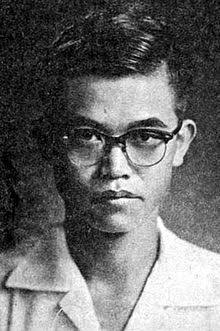
จิตร ภูมิศักดิ์

| name = จิตร ภูมิศักดิ์
| image = Chit.jpg
| caption = จิตร ไม่ทราบปีที่ถ่าย
| birth_name = สมจิตร ภูมิศักดิ์
| birth_place = อำเภอประจันตคาม จังหวัดปราจีนบุรี ประเทศสยาม
| death_place = อำเภอวาริชภูมิ จังหวัดสกลนคร ประเทศไทย
| death_cause = ถูกล้อมยิง
| alma_mater = คณะอักษรศาสตร์ จุฬาลงกรณ์มหาวิทยาลัย
| party = พรรคคอมมิวนิสต์แห่งประเทศไทย (พ.ศ. 2508–2509)
| father = ศิริ ภูมิศักดิ์
| mother = แสงเงิน ฉายาวงศ์
| other_names = สหายปรีชา
| occupation = นักเขียน, อาจารย์, นักประวัติศาสตร์, นักภาษาศาสตร์, นักกิจกรรม
| criminal_charge = กระทำการเป็นคอมมิวนิสต์
| criminal_status = ถูกคุมขังก่อนพิจารณาคดี และยกฟ้อง
| signature = ChitPhumisakSignature.png
จิตร ภูมิศักดิ์ (25 กันยายน พ.ศ. 2473 – 5 พฤษภาคม พ.ศ. 2509) เกิดที่อำเภอประจันตคาม จังหวัดปราจีนบุรี เป็นนักประวัติศาสตร์ นักกิจกรรม นักคิดด้านการเมือง นักภาษาศาสตร์ชาวไทย ผลงานของเขาได้รับยกย่องเป็นหนังสือดี 100 เล่มที่คนไทยควรอ่านถึง 3 รายการ
จิตรเป็นนักวิชาการคนแรก ๆ ที่กล้าถกเถียงคัดค้านปราชญ์คนสำคัญ ด้วยวิธีคิดที่มีเหตุผลลุ่มลึก มีความโดดเด่นจากผลงานการค้นคว้าทางวิชาการที่แปลกใหม่และลึกซึ้ง ขณะเดียวกันจิตรยังมีความคิดต่อต้านระบบเผด็จการและการใช้อำนาจกดขี่ของชนชั้นสูงมาโดยตลอด
แม้ว่าจะมีผลงานหลากหลายแขนง แต่อุดมการณ์ทางการเมืองและเศรษฐกิจของเขาเป็นปรปักษ์กับระบอบทหารที่ต่อต้านคอมมิวนิสต์อย่างเข้มข้นในเวลานั้น จนทำให้ตัดสินใจไปเข้าร่วมต่อสู้กับพรรคคอมมิวนิสต์แห่งประเทศไทย ก่อนถูกยิงเสียชีวิต กระนั้นผลงานและแนวคิดของเขาเป็นส่วนหนึ่งของพลังผลักดันให้เกิดเหตุการณ์ 14 ตุลาธนาพล อิ๋วสกุล และคณะ. 5 พ.ค. 2509 จิตร ภูมิศักดิ์ จบชีวิตอย่างไร้ค่าที่สกลนคร ก่อนกำเนิดอีกครั้งหลัง 14 ตุลาฯ "ศิลปวัฒนธรรม ฉบับพฤษภาคม 2547" สืบค้น 5 พฤษภาคม พ.ศ. 2564. . และยังมีอิทธิพลอยู่เรื่อยมา
== ประวัติ ==
ไฟล์:Chit Phumisak - Childhood.jpg|thumbnail|จิตร ภูมิศักดิ์ ในวัยเด็ก
จิตรเป็นบุตรของศิริ ภูมิศักดิ์ กับแสงเงิน ฉายาวงศ์ มีชื่อเดิมว่า "สมจิตร ภูมิศักดิ์" แต่ต่อมาเปลี่ยนเป็น "จิตร" เพียงคำเดียว ตามนโยบายตั้งชื่อให้ระบุเพศชายหญิงอย่างชัดเจน ของ แปลก พิบูลสงคราม|จอมพล ป. พิบูลสงคราม บิดาเป็นผู้มีความคิดก้าวหน้าและถือว่าหัวสมัยใหม่มากสำหรับคนในยุคนั้น มีการรับเทคโนโลยีใหม่ ๆ จากต่างประเทศเข้ามาใช้ เป็นผลทำให้ความคิดของผู้เป็นบุตรมีความก้าวหน้าและเปิดกว้างมากกว่าเด็กในสมัยนั้น
พ.ศ. 2479 จิตรติดตามบิดา ซึ่งรับราชการเป็นนายตรวจสรรพสามิต เดินทางไปรับราชการยังจังหวัดกาญจนบุรี และเข้ารับการศึกษาชั้นประถมที่โรงเรียนประจำจังหวัดกาญจนบุรี จนถึงปี พ.ศ. 2482 จิตรย้ายมาอยู่ที่จังหวัดสมุทรปราการ อีก 7 เดือนบิดาก็ได้รับคำสั่งย้ายไปรับราชการในจังหวัดพระตะบอง|เมืองพระตะบอง (ปัจจุบันอยู่ในประเทศกัมพูชา) จิตรจึงย้ายตามไปด้วย และได้เข้าศึกษาชั้นมัธยมที่นั้น
พ.ศ. 2490 ประเทศไทยเสียพระตะบองให้ฝรั่งเศส จิตรจึงอพยพตามมารดากลับไทย ระหว่างที่ครอบครัวเขายังอยู่ที่เมืองพระตะบอง มารดาเดินทางไปค้าขายที่จังหวัดลพบุรี ขณะที่จิตรและพี่สาว เดินทางมาศึกษาต่อในกรุงเทพมหานคร โดยจิตรเข้าเรียนที่โรงเรียนเบญจมบพิตร (โรงเรียนมัธยมวัดเบญจมบพิตรในปัจจุบัน) และสอบเข้าโรงเรียนเตรียมอุดมศึกษา และคณะอักษรศาสตร์ จุฬาลงกรณ์มหาวิทยาลัย ในที่สุด
จิตร เคยคบหากับเวียน เกิดผล ตั้งแต่สมัยเรียนมัธยม แล้วใช้ชีวิตอยู่ร่วมกันอยู่นาน แต่ก็เลิกรากันไป โดยไม่ได้แต่งงานกัน
== การเคลื่อนไหวทางการเมือง ==
ไฟล์:Chit_Phumisak_-_Angor_Wat_Cambodia.jpg|thumb|จิตร ภูมิศักดิ์ ณ ที่ นครวัดกัมพูชา
จิตรเริ่มเป็นที่รู้จักจากกรณี "โยนบก" เมื่อครั้งที่เขาเป็นสาราณียากรให้กับหนังสือประจำปีของจุฬาลงกรณ์มหาวิทยาลัย ในปี พ.ศ. 2496 ในครั้งนั้นเขาเปลี่ยนเนื้อหาของหนังสือโดยลงบทความสะท้อนปัญหาสังคม ประณามผู้เอารัดเอาเปรียบในสังคม ระหว่างการพิมพ์หนังสือได้ถูกตำรวจสันติบาลอายัด และมีการสอบสวนจิตรที่หอประชุมใหญ่ จุฬาลงกรณ์มหาวิทยาลัย ในเหตุการณ์นั้น จิตรถูกกลุ่มนิสิตที่นำโดยนายสีหเดช บุนนาค คณะวิศวกรรมศาสตร์ จุฬาลงกรณ์มหาวิทยาลัย|คณะวิศวกรรมศาสตร์ จับโยนบกลงจากเวทีหอประชุม ทำให้จิตรได้รับบาดเจ็บต้องเข้าโรงพยาบาลและพักรักษาตัวอยู่หลายวัน ต่อมาทางมหาวิทยาลัยได้ตั้งคณะกรรมการพิจารณาโทษและมีมติให้จิตรถูกพักการเรียนเป็นเวลา 1 ปี คือในปี พ.ศ. 2497 จิตร ภูมิศักดิ์ กับกรณีโยนบก “28 ตุลาคม 2496” "ศิลปวัฒนธรรม ฉบับพฤษภาคม 2547" .
ระหว่างถูกพักการเรียน จิตรได้ไปสอนวิชาภาษาไทยที่โรงเรียนอินทร์ศึกษา แต่สอนได้ไม่นานก็ถูกไล่ออก เนื่องจากถูกกล่าวหาว่ามีหัวก้าวหน้ามากเกินไป จิตรจึงไปทำงานกับหนังสือพิมพ์ไทยใหม่ ในช่วงเวลาดังกล่าวนี้เอง ที่จิตรได้สร้างสรรค์ผลงานการวิจารณ์ที่มีคุณค่าต่อวงวิชาการไทยหลายเรื่อง เช่น การวิจารณ์วรรณศิลป์ วิจารณ์หนังสือ วิจารณ์ภาพยนตร์ โดยใช้นามปากกา "บุ๊คแมน" และ "มูฟวี่แมน"
ในงานเขียน "โฉมหน้าศักดินาไทย" จิตรใช้วิธีวิเคราะห์แบบวัตถุนิยมทางประวัติศาสตร์ในสำนักลัทธิมากซ์
ปี พ.ศ. 2498 เขากลับเข้าเรียนอีกครั้งและสำเร็จปริญญาอักษรศาสตร์บัณฑิตในปี พ.ศ. 2500 จากนั้นก็เข้าเป็นอาจารย์ที่"วิทยาลัยเพชรบุรีวิทยาลงกรณ์" และศึกษาต่อระดับปริญญาโทที่วิทยาลัยวิชาการศึกษาประสานมิตร
จิตรถูกจับเมื่อวันที่ 21 ตุลาคม พ.ศ. 2501 ในข้อหากระทำการอันเป็นคอมมิวนิสต์ โดยมีการนำตัวไปคุมขังหลายที่ และย้ายไปขังที่คุกลาดยาวใน พ.ศ. 2503 วันที่ 3 ธันวาคม พ.ศ. 2506 อัยการศาลทหารกรุงเทพฯ ยื่นฟ้องจิตรตามพระราชบัญญัติป้องกันการกระทำอันเป็นคอมมิวนิสต์ พ.ศ. 2495 ในคดีนี้ผู้พิพากษาให้สัมภาษณ์ว่า รัฐบาลได้ออกกฎหมายนิรโทษกรรมในโอกาสครบรอบ 25 พุทธศตวรรษ พ.ศ. 2499 ไปแล้ว การฟ้องคดีดังกล่าวเป็นการฟ้องคดีซ้ำซึ่งขัดต่อหลักการพื้นฐานของกฎหมาย ศาลทหารยกฟ้องและมีคำสั่งปล่อยตัวจิตรเมื่อวันที่ 30 ธันวาคม พ.ศ. 2507
เนื่องจากเขาถูกติดตามคุกคามจากทางการและเจ้าหน้าที่บ้านเมืองอย่างหนักทำให้เดือนตุลาคม พ.ศ. 2508 จิตรได้เดินทางสู่ชนบทภาคอีสาน เพื่อเข้าร่วมต่อสู้กับการปกครองด้วยระบบทหาร ในนาม "สหายปรีชา" เมื่อ พ.ศ. 2508 ต่อมาด้วยการคุกคามจากอำนาจรัฐ จิตรถูกอดีตกำนันตำบลคำบ่อ อาสาสมัคร และทหาร ล้อมยิงจนเสียชีวิตที่ทุ่งนากลางป่าละเมาะในบ้านหนองกุง ตำบลคำบ่อ อำเภอวาริชภูมิ จังหวัดสกลนคร เมื่อวันที่ 5 พฤษภาคม พ.ศ. 2509
จากแนวคิดและอิทธิพลของเขาทำให้บ้างมีการเรียกเขาว่าเป็น "เช เกบาราเมืองไทย" 50 ปีจิตร ภูมิศักดิ์ เช เมืองไทย "Volce online"
== ผลงานเขียน ==
จิตรมีความสามารถในด้านภาษาศาสตร์และนิรุกติศาสตร์อย่างมาก และยังมีความสามารถระดับสูงในด้านอื่น ๆ เช่น ประวัติศาสตร์ ถือว่าเป็นอัจฉริยะบุคคลของไทยคนหนึ่ง ในด้านภาษาศาสตร์นั้น จิตรมีความเชี่ยวชาญในภาษาฝรั่งเศส ภาษาบาลี ภาษาสันสกฤต ภาษาเขมร โดยเฉพาะภาษาเขมรนั้น จิตรมีความเชี่ยวชาญทั้งภาษาเขมรปัจจุบันและภาษาเขมรโบราณด้วย นอกจากนี้ จิตรได้เขียนพจนานุกรม"ภาษาละหุ" (มูเซอ) โดยเรียนรู้กับชาวมูเซอขณะอยู่ในคุกลาดยาว
ผลงาน 3 รายการของเขาได้รับยกย่องเป็น หนังสือดี 100 เล่มที่คนไทยควรอ่าน ประกอบด้วย โฉมหน้าศักดินาไทย|โฉมหน้าของศักดินาไทยในปัจจุบัน (2500), ความเป็นมาของคำสยาม ไทย, ลาว และขอม และลักษณะทางสังคมของชื่อชนชาติ และ บทกวีของจิตร ภูมิศักดิ์
รายการบทความและงานเขียนเท่าที่ปรากฏเช่น
* จากพญาฝันถึงทยอยใน (2496)
* นวนิยายเรื่องขวัญเมือง
* การปฏิวัติในฝรั่งเศส
* ตำนานนครวัด (2498-2499)
* ศิลปะเพื่อชีวิต ศิลปะเพื่อประชาชน (2500)
* บทบาททางวรรณคดีของพระมหามนตรี (2500)
* ชีวิตและศิลปะ (2500-2501)
* โฉมหน้าศักดินาไทย|โฉมหน้าของศักดินาไทยในปัจจุบัน (2500)
* เพลงยาวบัตรสนเท่ห์ (2500)
* คนขี่เสือ งานแปล (2501)
* โองการแช่งน้ำ และ ข้อคิดใหม่ในประวัติศาสตร์ไทยลุ่มน้ำเจ้าพระยา (2505)
* ความเป็นมาของคำสยาม ไทย, ลาว และขอม และลักษณะทางสังคมของชื่อชนชาติ|ความเป็นมาของคำสยาม ไทย, ลาว และ ขอม และลักษณะทางสังคมของชื่อชนชาติ ฉบับสมบูรณ์ เป็นผลงานรวมเล่มระหว่าง ข้อเท็จจริงว่าด้วยชนชาติขอม กับ ความเป็นมาของคำสยาม ไทย, ลาว และ ขอม และลักษณะทางสังคมของชื่อชนชาติ
* ศัพท์สันนิษฐานและอักษรวินิจฉัย
* ภาษาและนิรุกติศาสตร์
* บทวิเคราะห์วรรณกรรมยุคศักดินา
* ความเรียงว่าด้วยศาสนา งานแปล
* ว่าด้วยงานศิลปะวรรณคดี งานแปล
* เสียงเพลงแห่งการต่อต้าน
* บทวิเคราะห์มรดกวรรณคดีไทย
* โคทาน งานแปล
* นิราศหนองคายวรรณคดีที่ถูกสั่งเผา
* บทวิพากษ์ว่าด้วยศิลปวัฒนธรรม
* ความอบอุ่นอันอ่อนหวาน
* คาร์ลมาซ์ก งานแปล
* แม่ งานแปล
* กรณี'โยนบก' ๒๓ ตุลา
* พระเจ้ากำเนิดข้ามาเสรี
* ความใฝ่ฝันแสนงาม
* หลุมฝังศพของดนตรีไทย
บทเพลงและบทกวีเท่าที่ปรากฏ
* เพลง ภูพานปฏิวัติ
* เพลง มาร์ชเยาวชนไทย
* เพลง มาร์ชกรรมกร
* เพลง เปิบข้าว
* เพลง ธรรมศาสตร์-จุฬาฯ ชิงชัย
* เพลง แสงดาวแห่งศรัทธา
* เพลง ทะเลชีวิต
* บทกวี เธอคือหญิงรับจ้างแท้ใช่แม่คน
* บทกวี อะไรแน่ ศาสนา ข้าสงสัย
* บทกวี ฉันท์ ๒๙ มีน์ ๙๓ งานถวายพระเพลิง
* บทกวีของจิตร ภูมิศักดิ์
== นามปากกา ==
นามปากกา ของจิตรมีเป็นจำนวนมาก เช่น
*นาคราช
*ศูล ภูวดล
*ศรีนาคร
*ทีปกร
*สมสมัย ศรีศูทรพรรณ
*ศิลป์ พิทักษ์ชน
*สมชาย ปรีชาเจริญ
*สุธรรม บุญรุ่ง
*ขวัญนรา
*สิทธิ ศรีสยาม
*กวีการเมือง
*กวี ศรีสยาม
*บุคแมน
*มูฟวี่แมน (มูวี่แมน)
*ศิริศิลป์ อุดมทรรศน์
*จักร ภูมิสิทธิ์ ฯลฯ
== อนุสรณ์ ==
ไฟล์:HBD จิตร ภูมิศักดิ์ 2020.jpg|thumb|ป้ายโฆษณาสุขสันต์วันเกิดจิตรเมื่อปี 2563
อนุสาวรีย์จิตร ภูมิศักดิ์ตั้งอยู่ที่บ้านหนองกุง ตำบลคำบ่อ อำเภอวาริชภูมิ จังหวัดสกลนคร ซึ่งเป็นสถานที่จัดงานวัน "จิตร ภูมิศักดิ์" ในวันที่ 5 พฤษภาคม ของทุกปี
ในวันที่ 5 พฤษภาคม พ.ศ. 2547 ปานชัย บวรรัตนปราณ ผู้ว่าราชการจังหวัดสกลนคร (ในขณะนั้น) ร่วมกับ องค์การบริหารส่วนจังหวัดสกลนคร และเทศบาลตำบลคำบ่อ ดำเนินการปรับภูมิทัศน์บริเวณที่จิตรถูกยิงเสียชีวิต พร้อมสร้างรูปปั้นจิตรแบบครึ่งตัวไว้ในพื้นที่ดังกล่าว ในโอกาสการรำลึก 80 ปีชาตกาลจิตร ภูมิศักดิ์ ในวันที่ 2 พฤษภาคม พ.ศ. 2553 ได้มีพิธีวางศิลาฤกษ์การสร้างอนุสรณ์สถานจิตร ภูมิศักดิ์ และมีพิธีเปิดเมื่อวันที่ 5 พฤษภาคม พ.ศ. 2556 "ราษฎารานุสาวรีย์ของจิตร ภูมิศักดิ์" เป็นผลงานของสันติ พิเชฐชัยกุล
ใน พ.ศ. 2563 กรรมการนิสิตคณะวิศวกรรมศาสตร์ จุฬาลงกรณ์มหาวิทยาลัยออกแถลงการณ์ขอโทษกรณีโยนบกจิตร
== อ้างอิง ==
== แหล่งข้อมูลอื่น ==
* โครงการจัดพิมพ์สรรพนิพนธ์ ของจิตร ภูมิศักดิ์ รวบรวมผลงานเขียนของจิตร ภูมิศักดิ์
หมวดหมู่:นักเขียนชาวไทย
หมวดหมู่:นักเคลื่อนไหวชาวไทย
หมวดหมู่:นักประวัติศาสตร์ชาวไทย
หมวดหมู่:นักภาษาศาสตร์ชาวไทย
หมวดหมู่:นักโบราณคดีชาวไทย
หมวดหมู่:นักปรัชญา
หมวดหมู่:นักปฏิวัติ
หมวดหมู่:บุคคลจากโรงเรียนวิสุทธรังษี
หมวดหมู่:บุคคลจากโรงเรียนมัธยมวัดเบญจมบพิตร
หมวดหมู่:บุคคลจากโรงเรียนเตรียมอุดมศึกษา
หมวดหมู่:บุคคลจากคณะอักษรศาสตร์ จุฬาลงกรณ์มหาวิทยาลัย
หมวดหมู่:บุคคลจากอำเภอประจันตคาม
หมวดหมู่:พรรคคอมมิวนิสต์แห่งประเทศไทย
หมวดหมู่:เสียชีวิตจากอาวุธปืน
หมวดหมู่:นักแต่งเพลงชาวไทย
หมวดหมู่:บุคคลในประวัติศาสตร์กรุงรัตนโกสินทร์
หมวดหมู่:บุคคลจากพระตะบอง